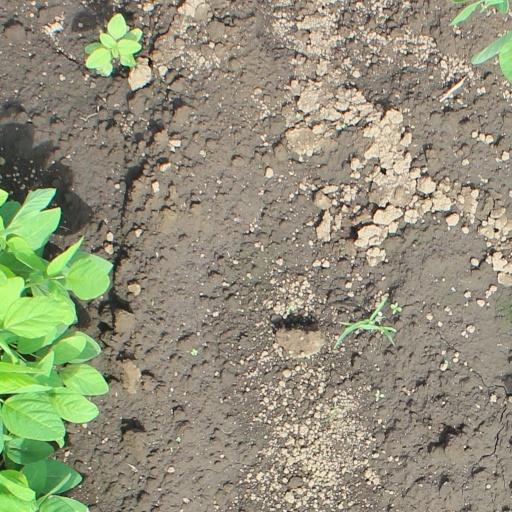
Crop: soybean